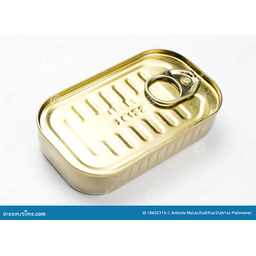
Label: metal